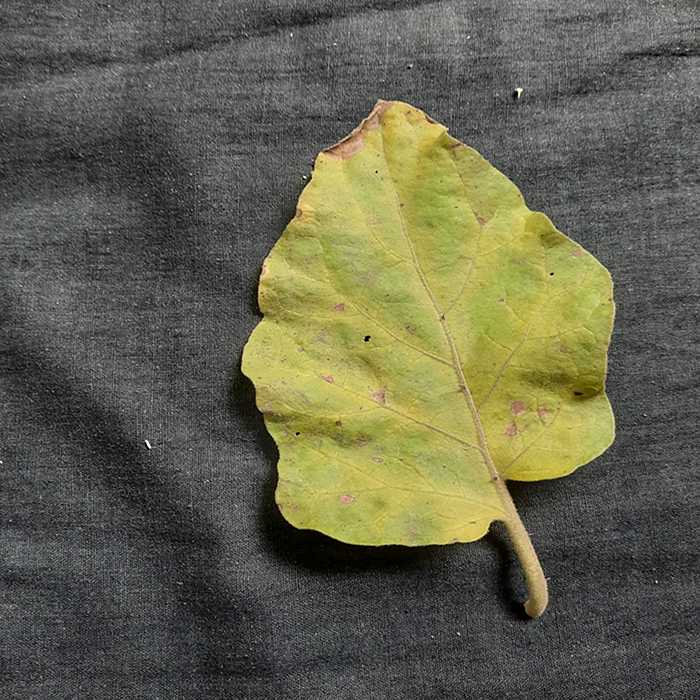
Plant: Eggplant
Label: Eggplant verticillium wilt